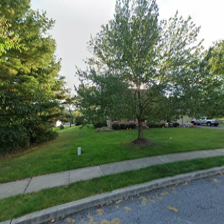
Label: streetView